Levi Leiter

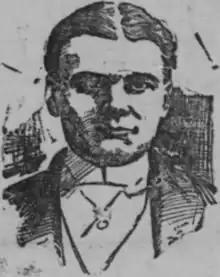
Sketch of Joseph Leiter

From 1892 to 1898, his son Joseph was his agent. Joseph attempted to corner the wheat market from 1897 to 1898, and was briefly the largest individual holder of wheat in the history of the grain trade. Concerted action by his competitors broke the corner. Levi paid millions of dollars to settle Joseph's debts after the market crashed in 1898. Levi's losses were reputed to run to $10 million. Joseph was later the founder of the company town of Zeigler, Illinois, and president of the Zeigler Coal Company and the Chicago, Zeigler and Gulf Railway Company; he was also a director of the American Security and Trust Company.